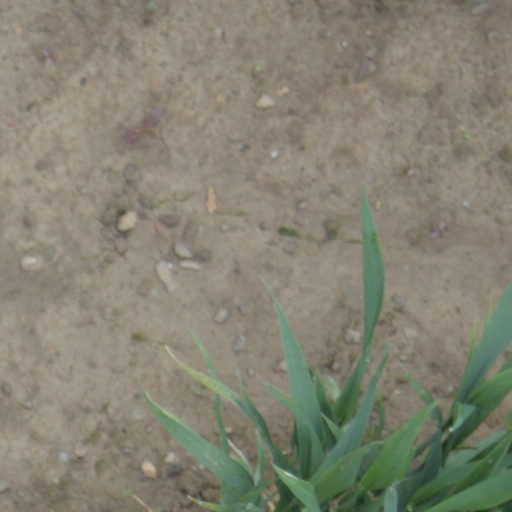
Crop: wheat